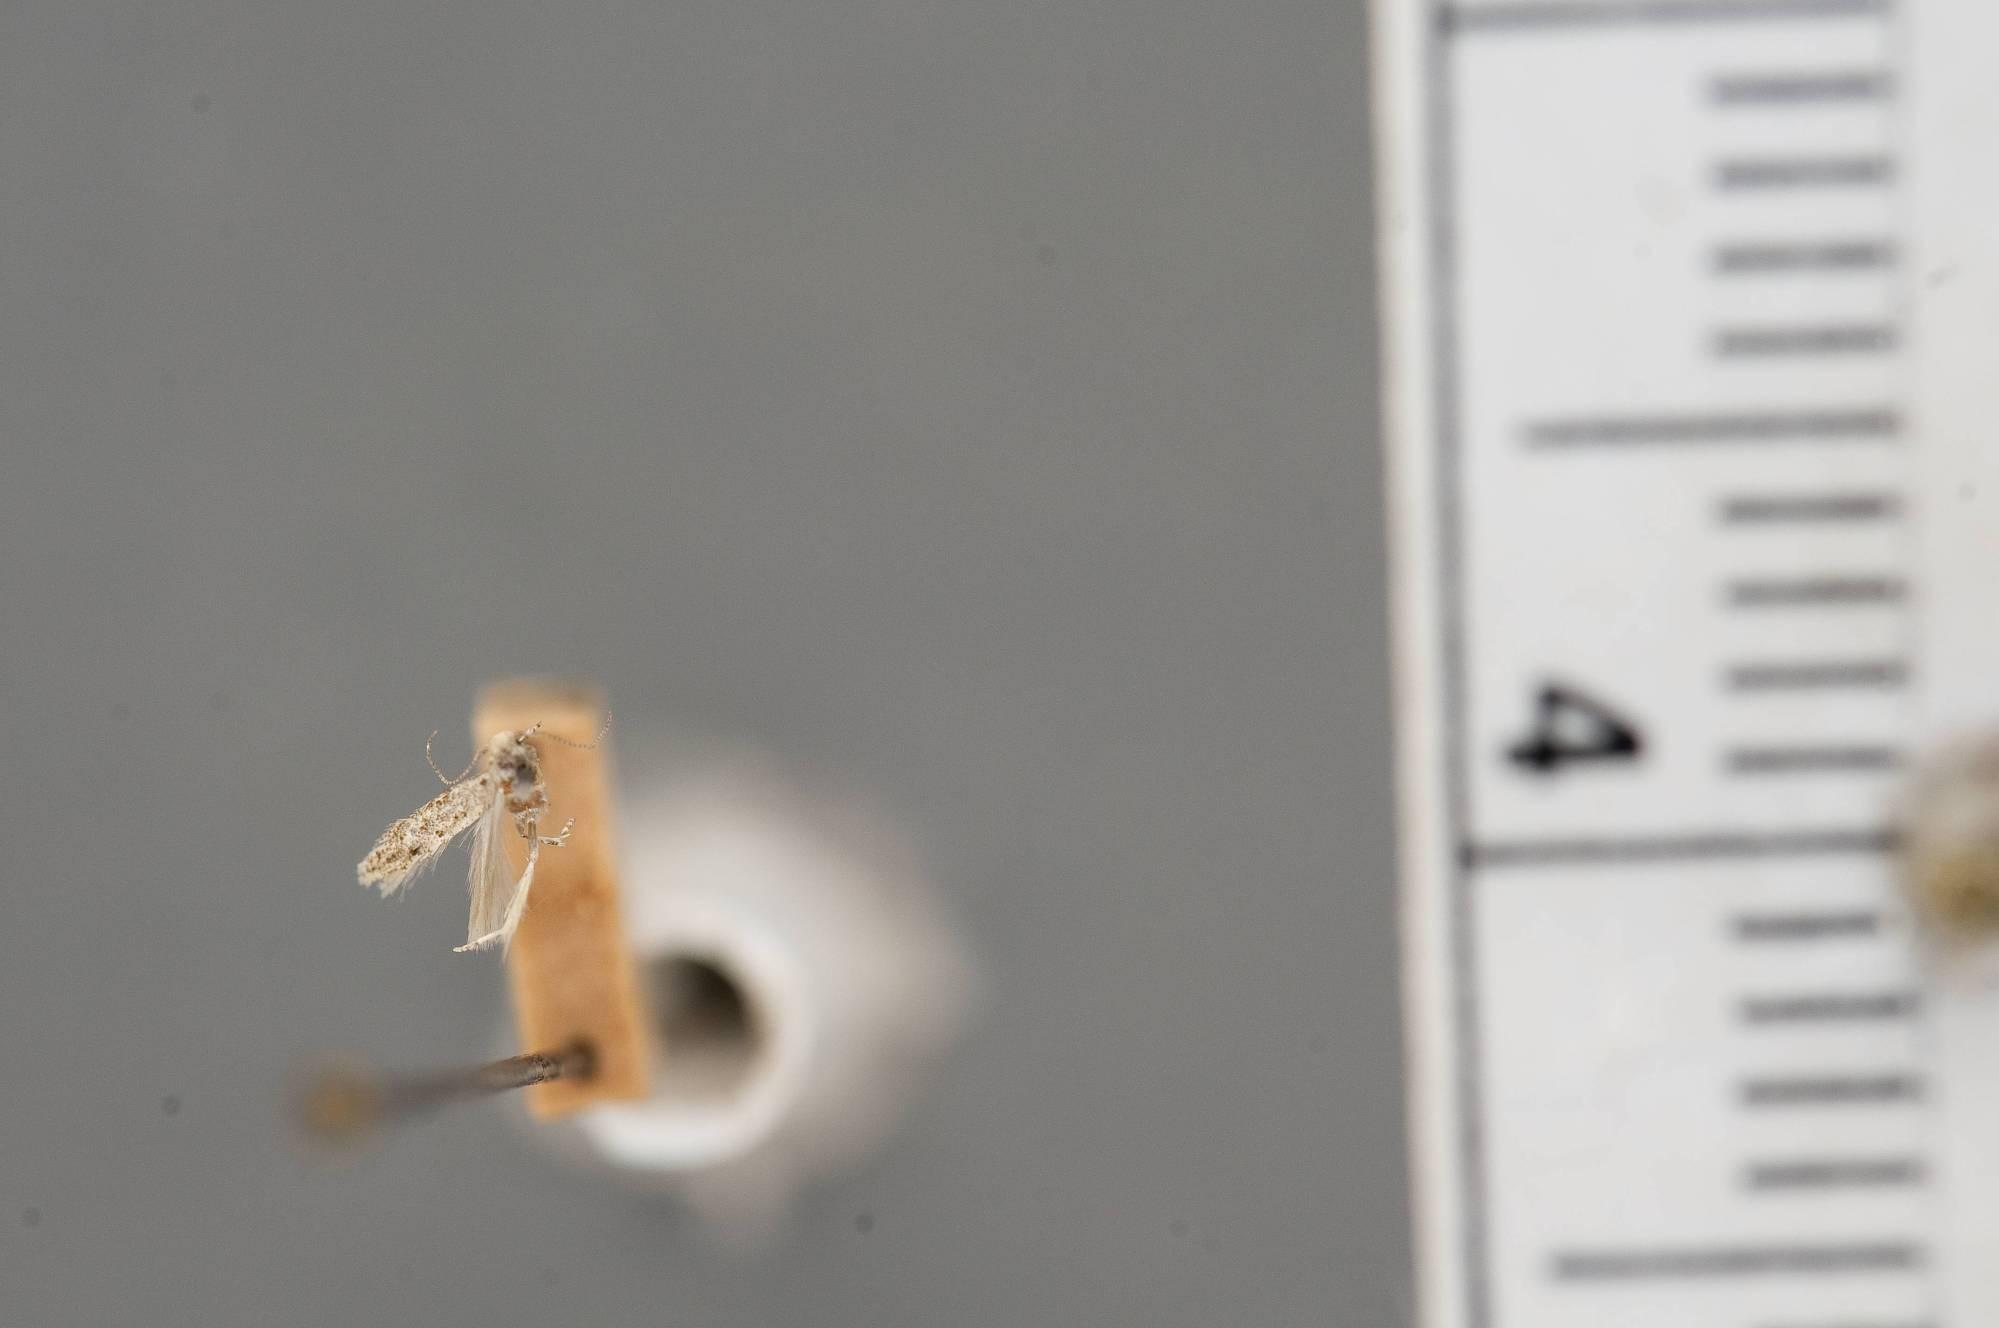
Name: Evippe pollostella
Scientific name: Evippe pollostella Busck, 1906
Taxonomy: Animalia, Arthropoda, Insecta, Lepidoptera, Glossata, Gelechiidae, Gelechiinae
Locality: [Not Stated], Texas, United States